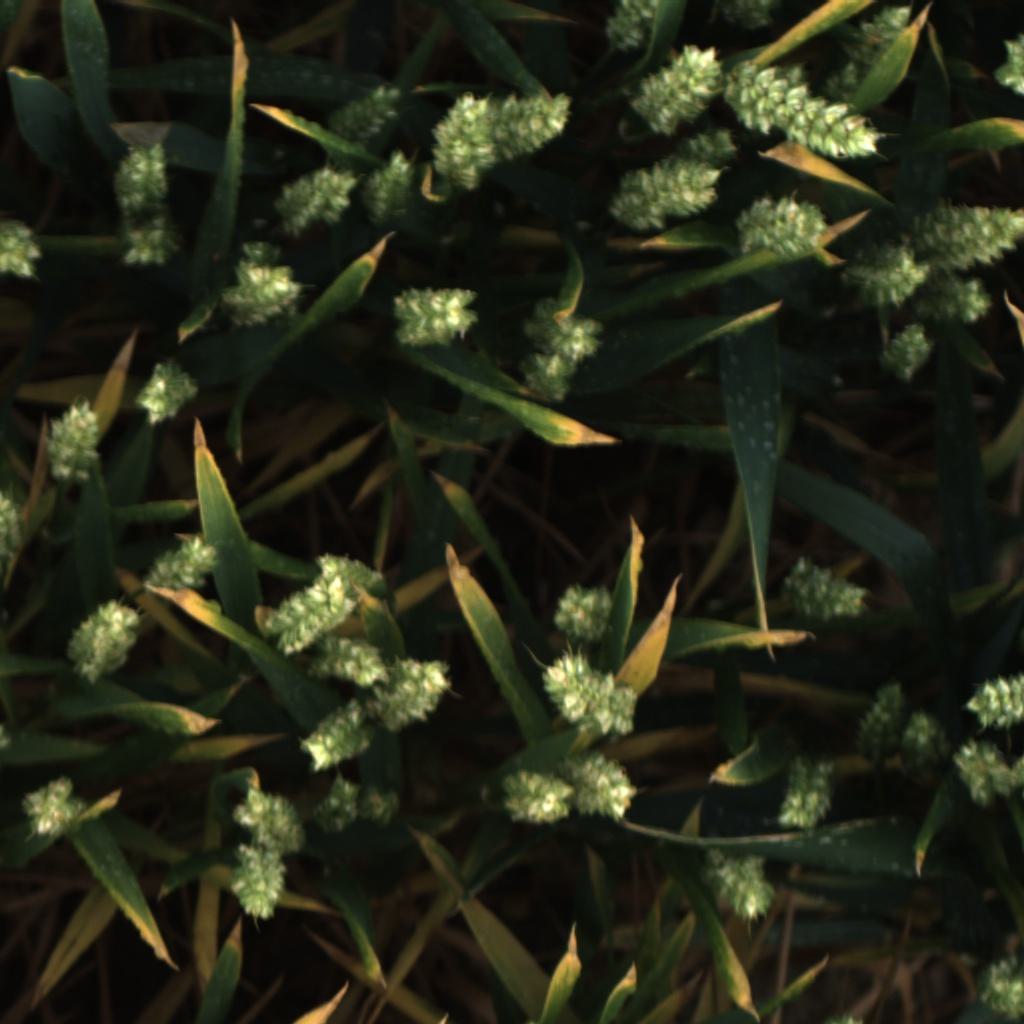
Country: UK
Location: Rothamsted
Wheat development stage: Filling - Ripening